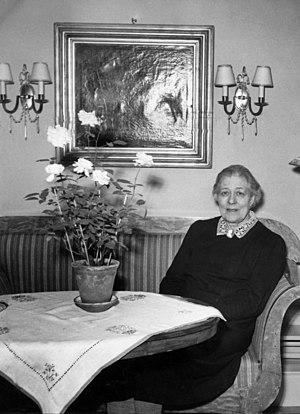
Tyra Kleen est une artiste, ethnographe indépendante et militante pour le droit des femmes suédoise. Ses peintures, illustrations, lithographies et publications revêtent une certaine importance au sein du mouvement fin de siècle suédois.